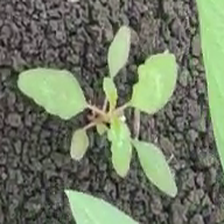
Weed species: Lamber_Quarter_plant(Chenopodium )